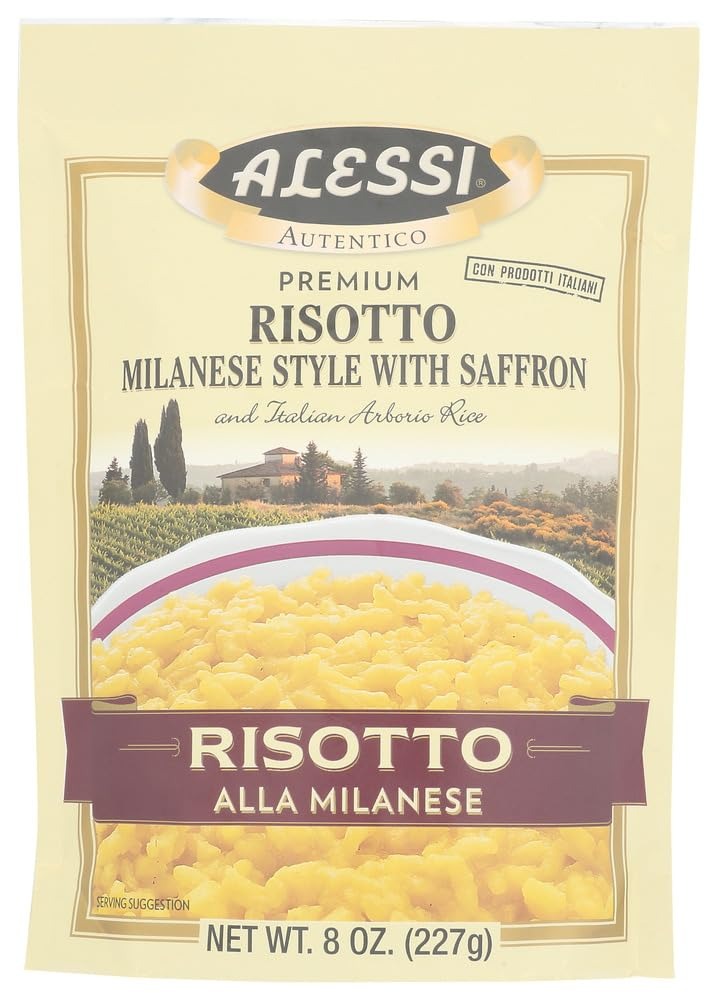
Item Name: Alessi Milanese Risotto, 8-Ounce Packages (Pack of 12)
Value: 12.0
Unit: Count

Price: 17.35